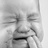
Emotion: sad